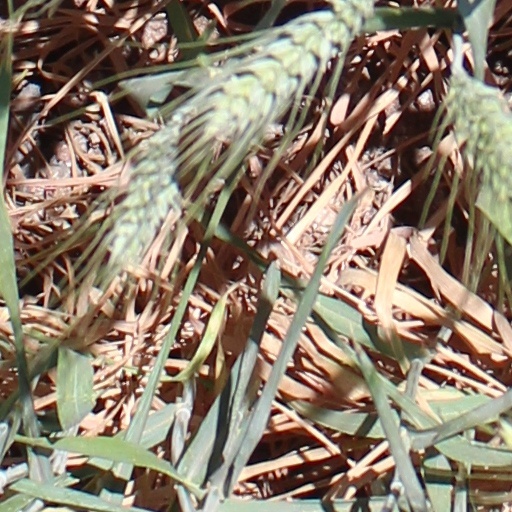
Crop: wheat